Caravaggio

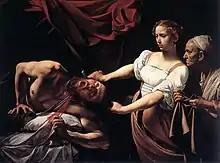
"Judith Beheading Holofernes", 1599–1602, Galleria Nazionale d'Arte Antica, Rome

Caravaggio's tenebrism (a heightened chiaroscuro) brought high drama to his subjects, while his acutely observed realism brought a new level of emotional intensity. Opinion among his artist peers was polarized. Some denounced him for various perceived failings, notably his insistence on painting from life, without drawings, but for the most part he was hailed as a great artistic visionary: "The painters then in Rome were greatly taken by this novelty, and the young ones particularly gathered around him, praised him as the unique imitator of nature, and looked on his work as miracles."